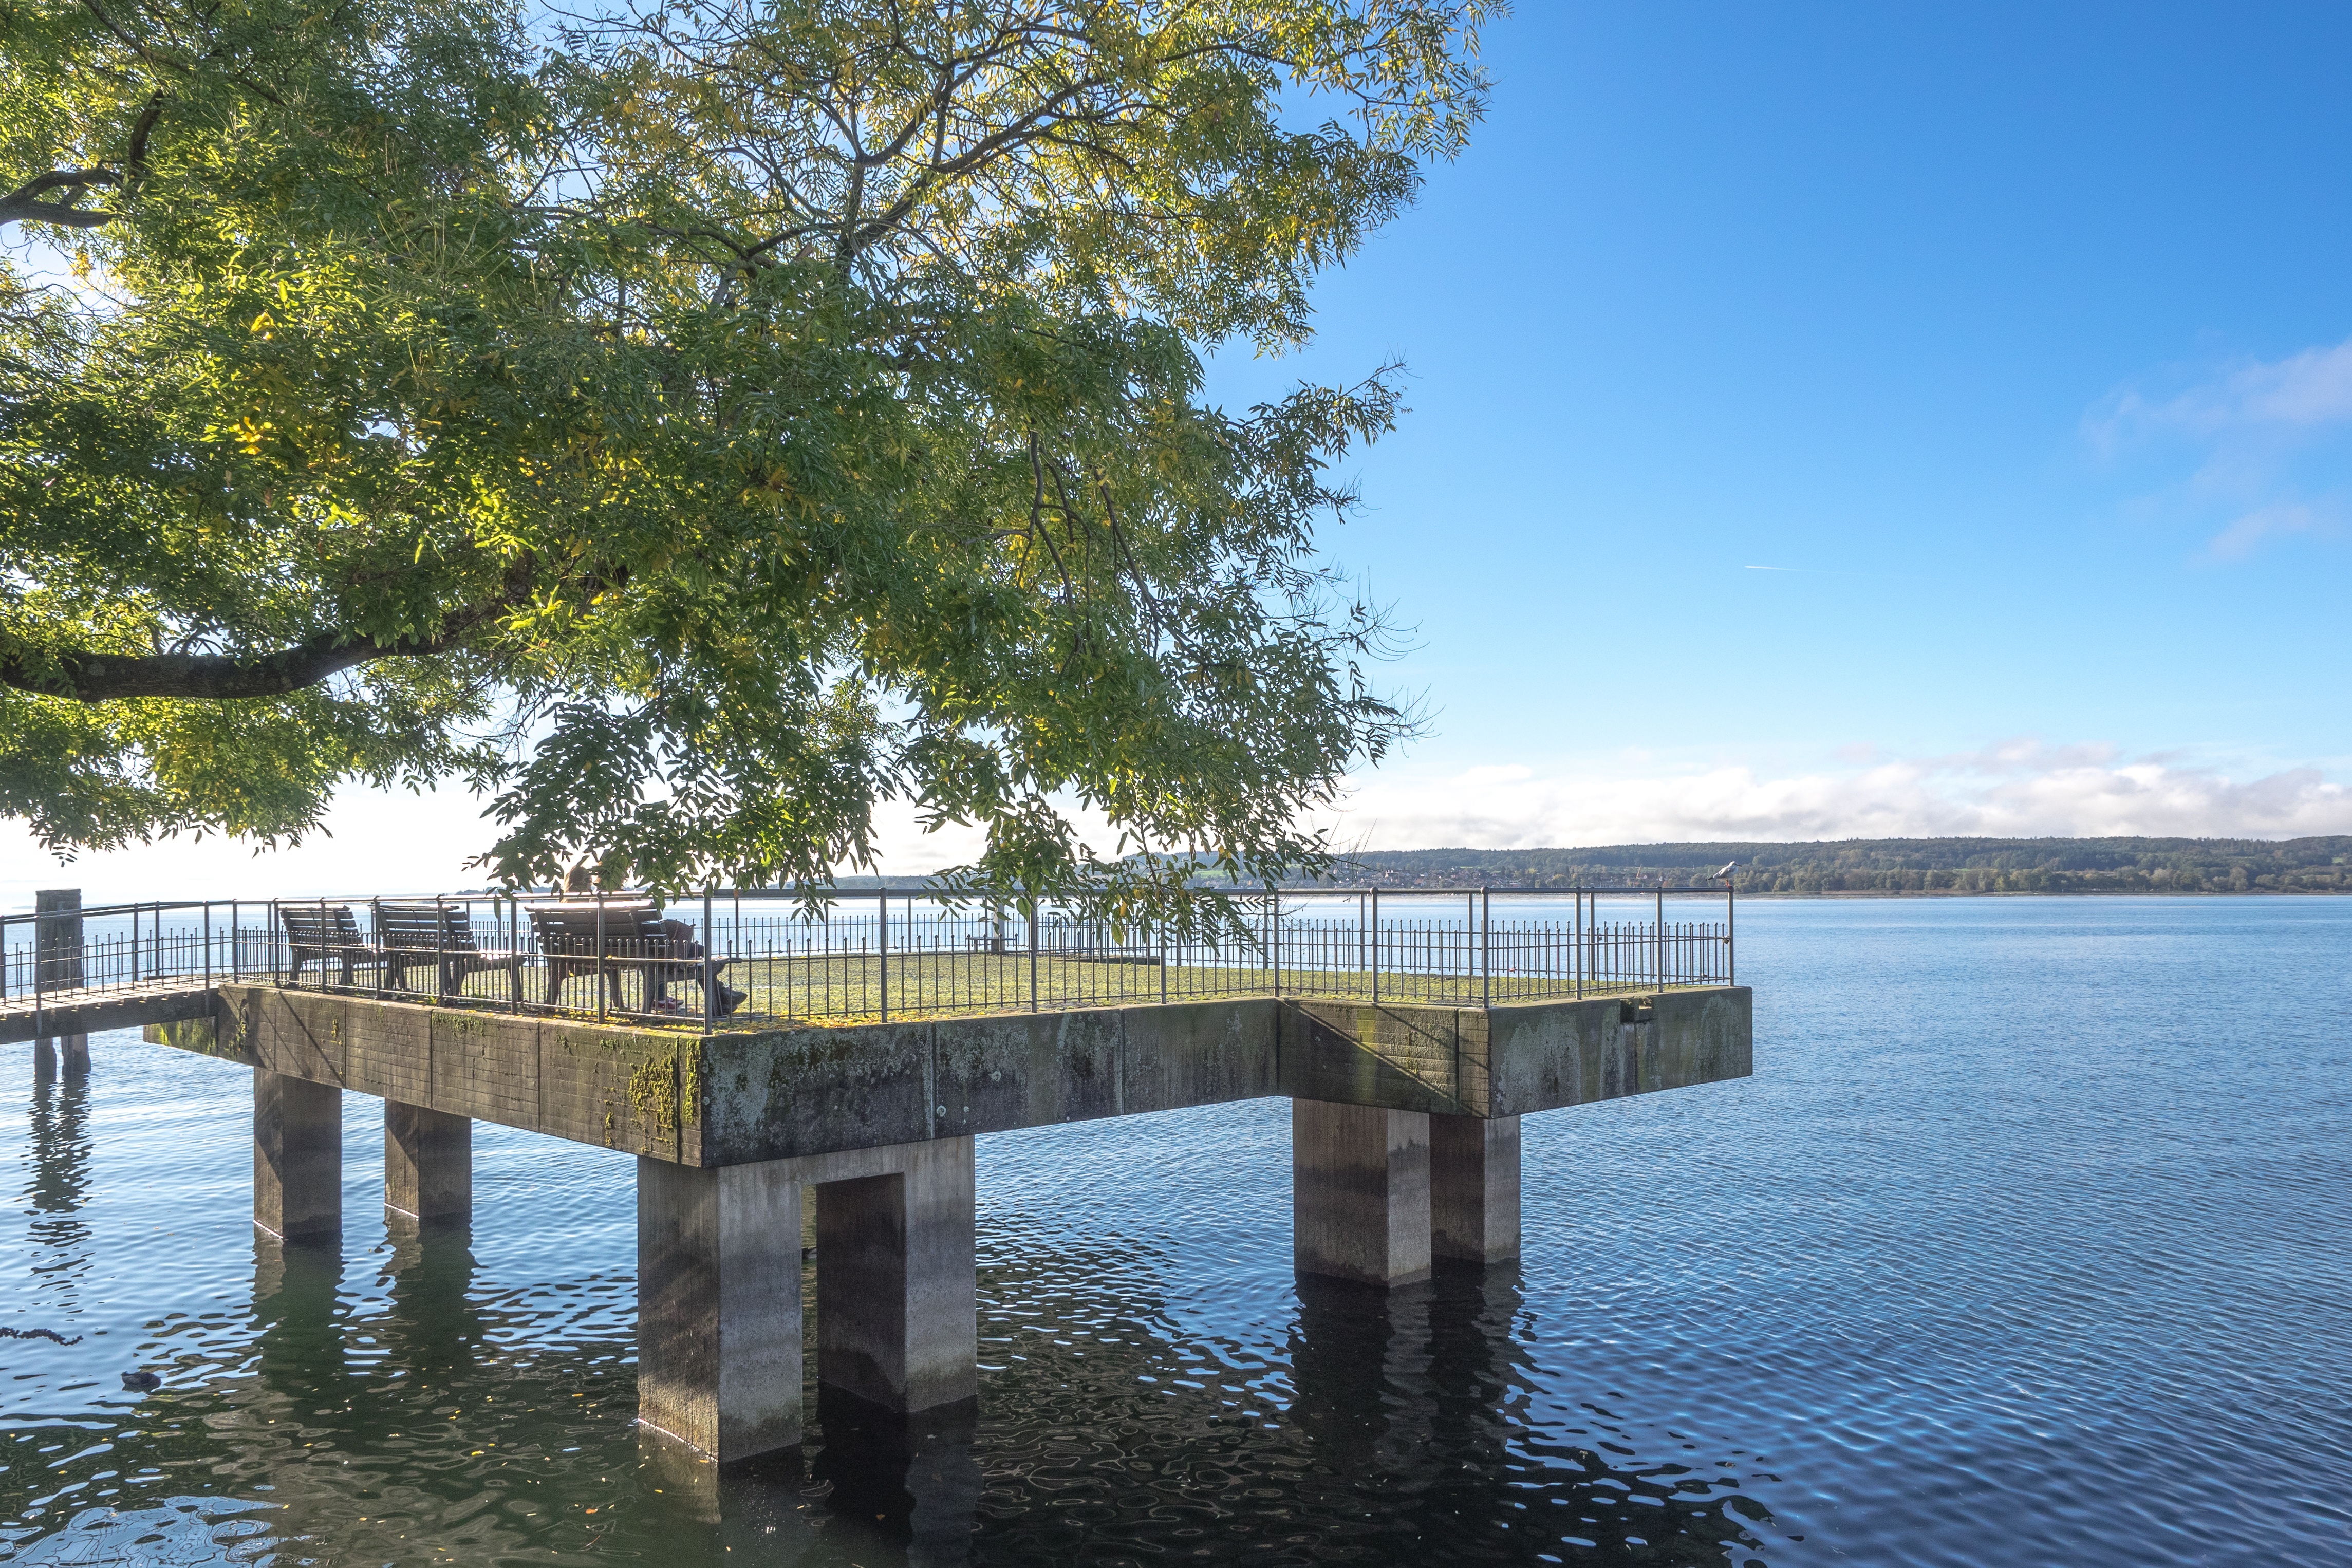
landscape, tree, dock, sun, bridge, lake, view, walkway, panorama, summer, web, peaceful, romantic, blue, rest, reservoir, port, sunny, beautiful, berlingen, lake constance, investors, city garden, nonbuilding structure